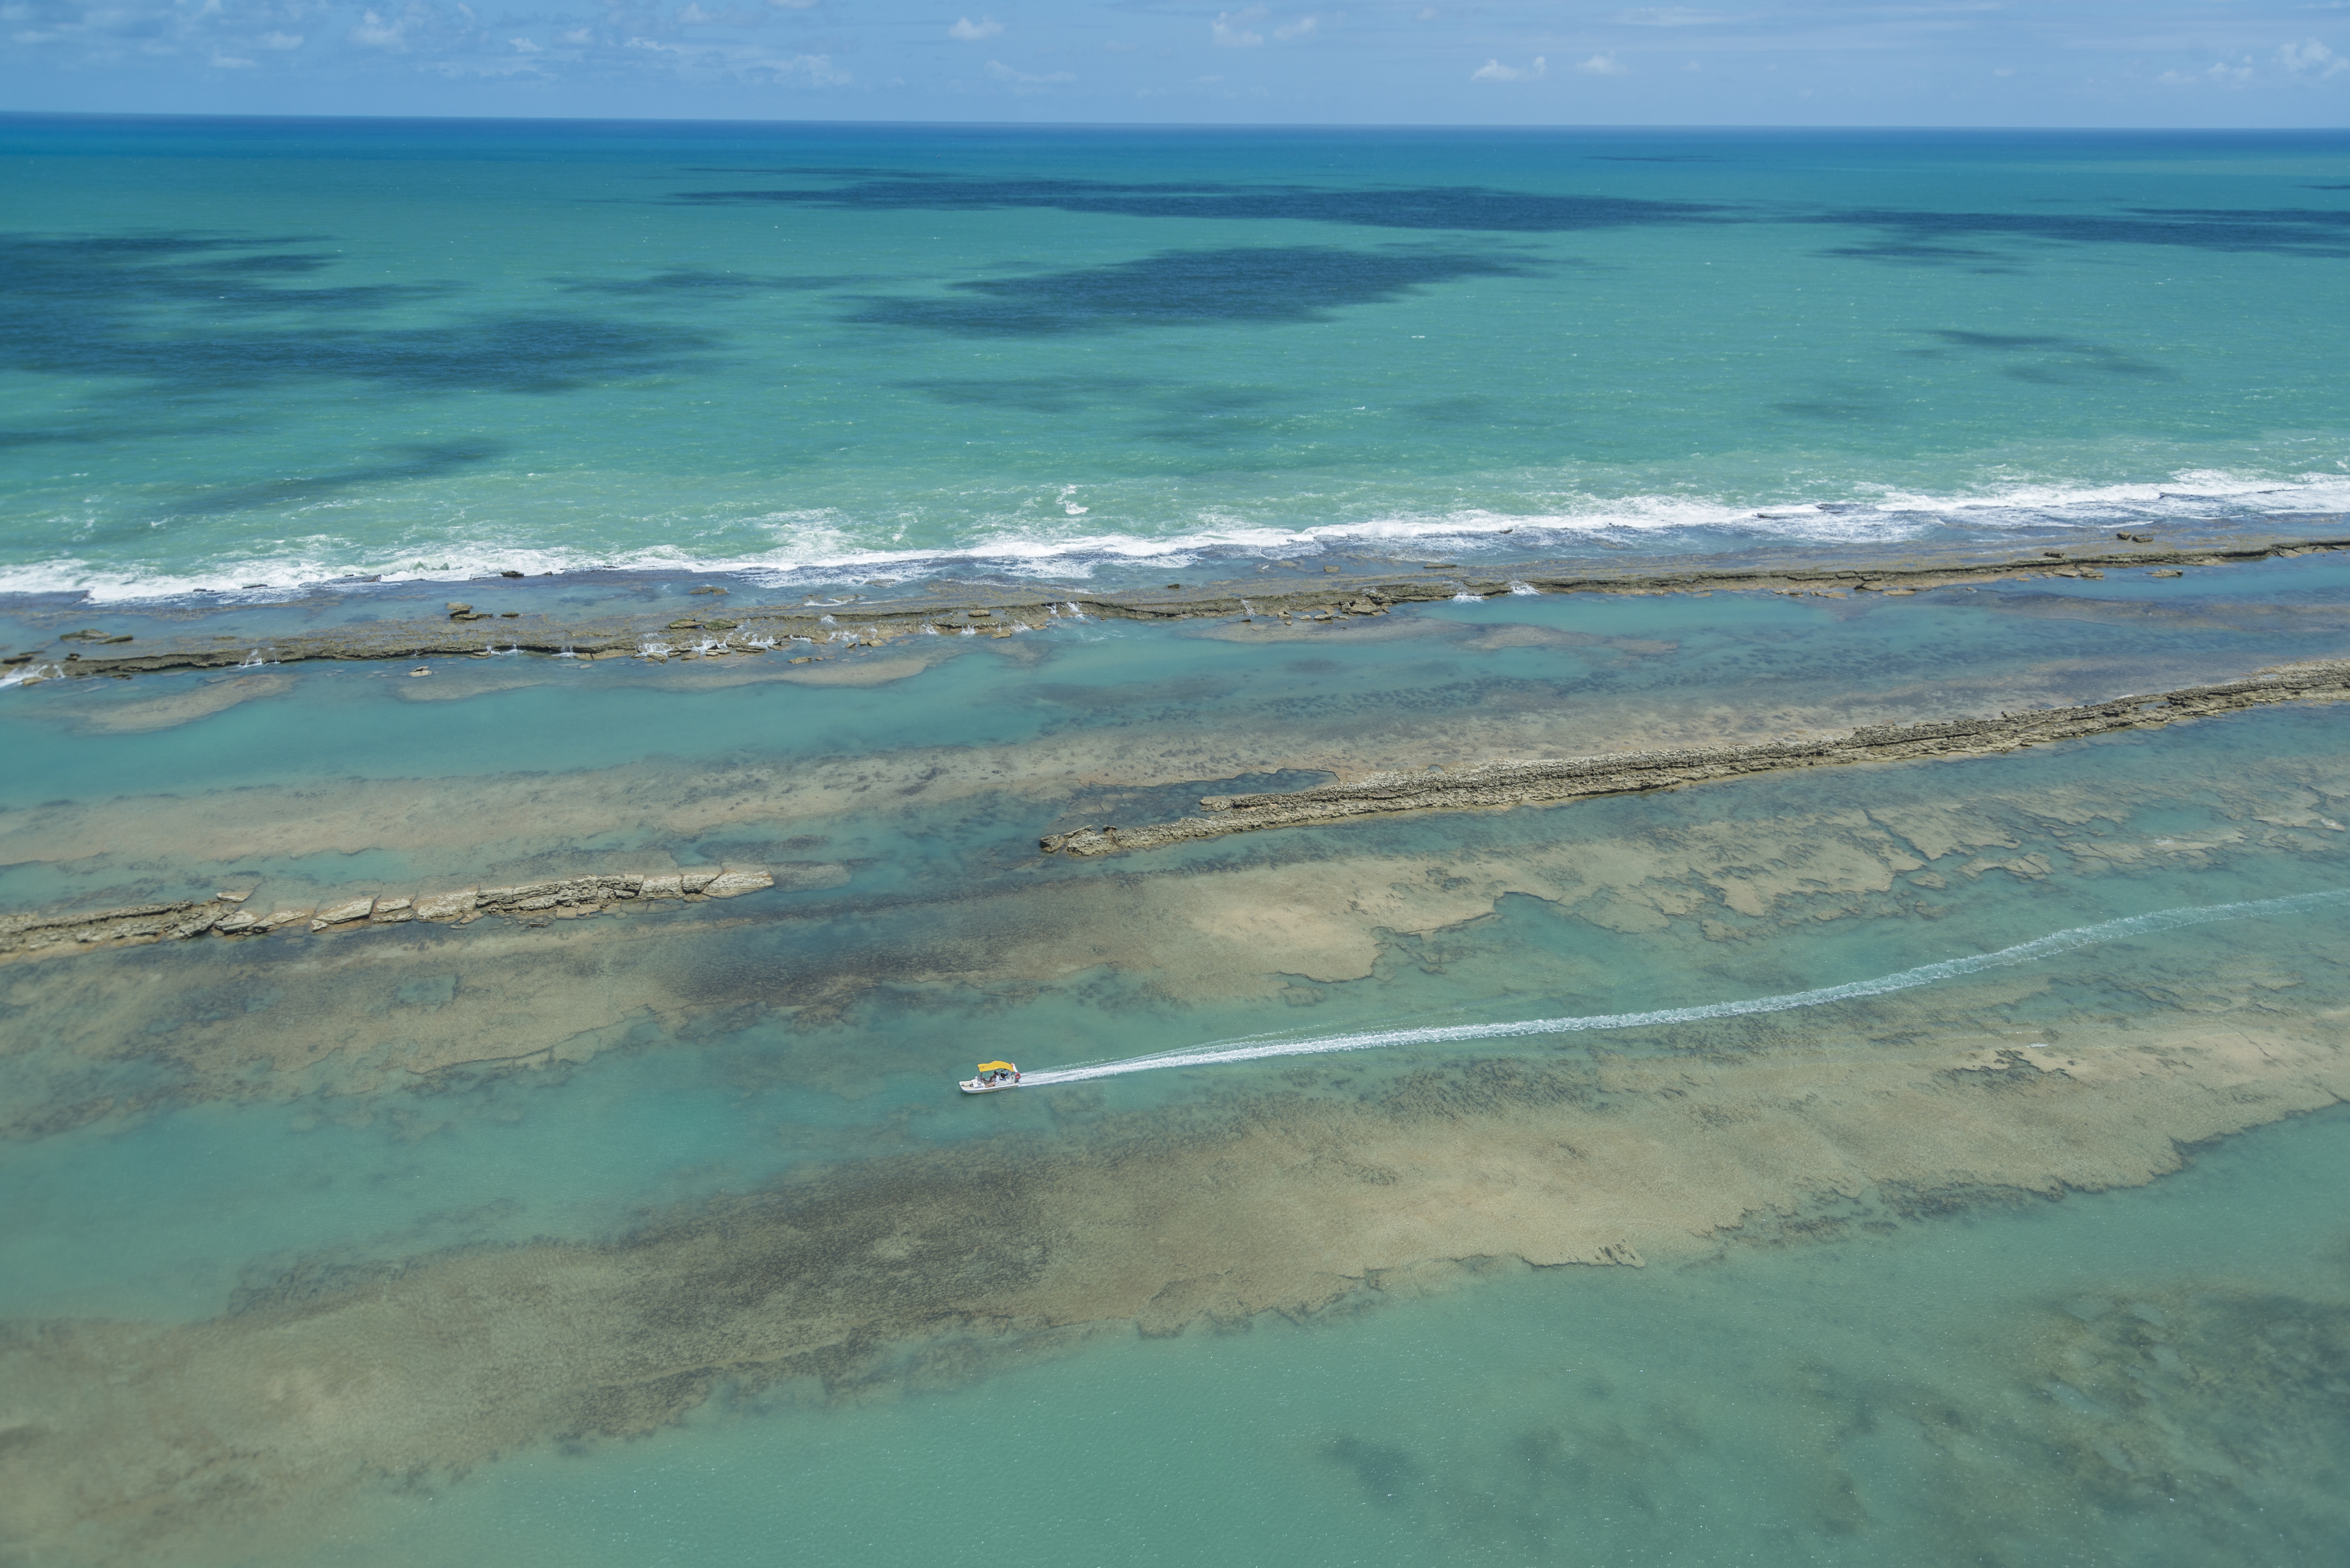
beach, sea, coast, sand, ocean, horizon, shore, wave, lagoon, bay, body of water, cape, islet, alagoas, high seas, wind wave